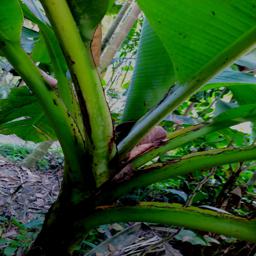
Label: JAHAJI LEAF